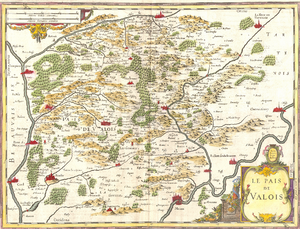
Carte du pays de Valois, France. Gravure sur métal.
Senlis est une commune française, sous-préfecture du département de l'Oise, en région Hauts-de-France. Elle se situe sur la Nonette, entre les forêts de Chantilly et d'Ermenonville au sud, et d'Halatte au nord, à quarante kilomètres au nord de Paris. Ses habitants sont appelés les Senlisiens.
Dammard est une commune française située dans le département de l'Aisne, en région Hauts-de-France. Situé dans l'ancien Valois son origine est ancienne, son nom vient de l'évêque de Noyon, Saint-Médard.
L'arrondissement de Senlis est une division administrative française, située dans le département de l'Oise et la région Hauts-de-France. Son chef-lieu est Senlis.
Crépy-en-Valois est une commune française située au cœur de la vallée de l'Automne dans le département de l'Oise en région Hauts-de-France.